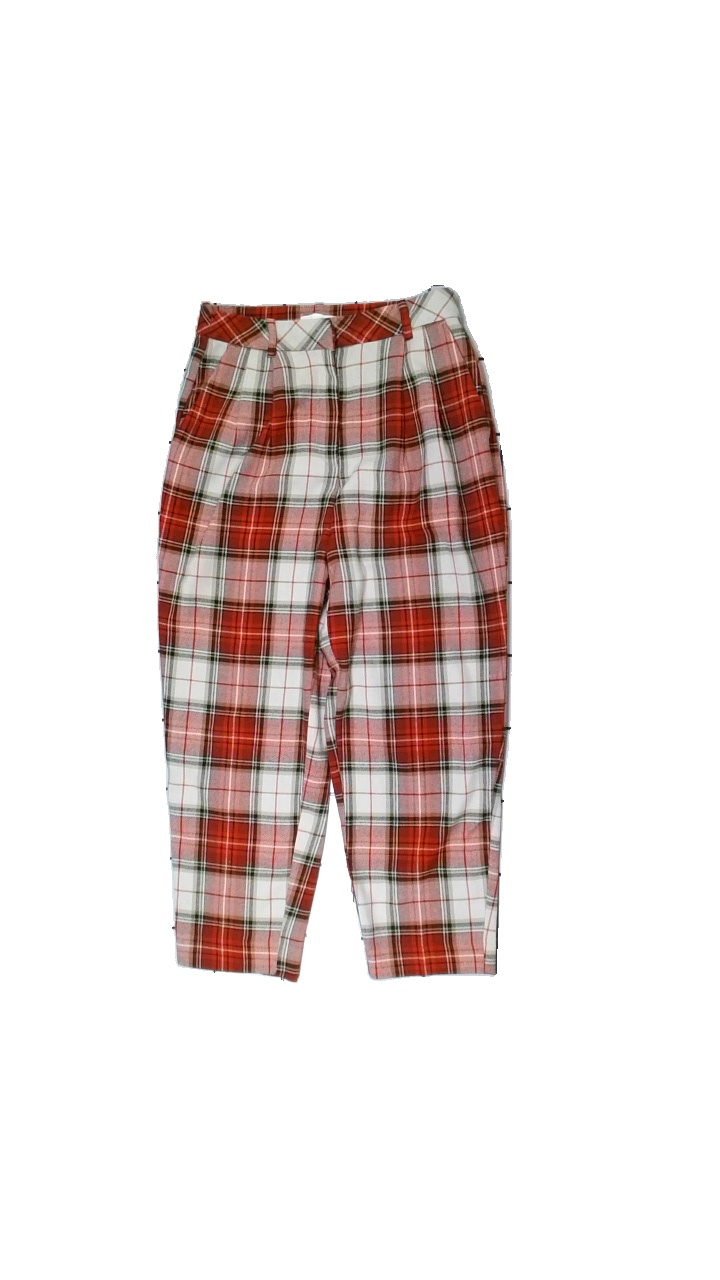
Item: Trousers (Ladies)
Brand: H&m
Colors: White, Red, Beige, Multicolor
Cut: Regular
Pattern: Other
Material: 62% polyester, 38% cotton
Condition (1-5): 4
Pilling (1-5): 5
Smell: Minor
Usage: Reuse
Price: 100-150